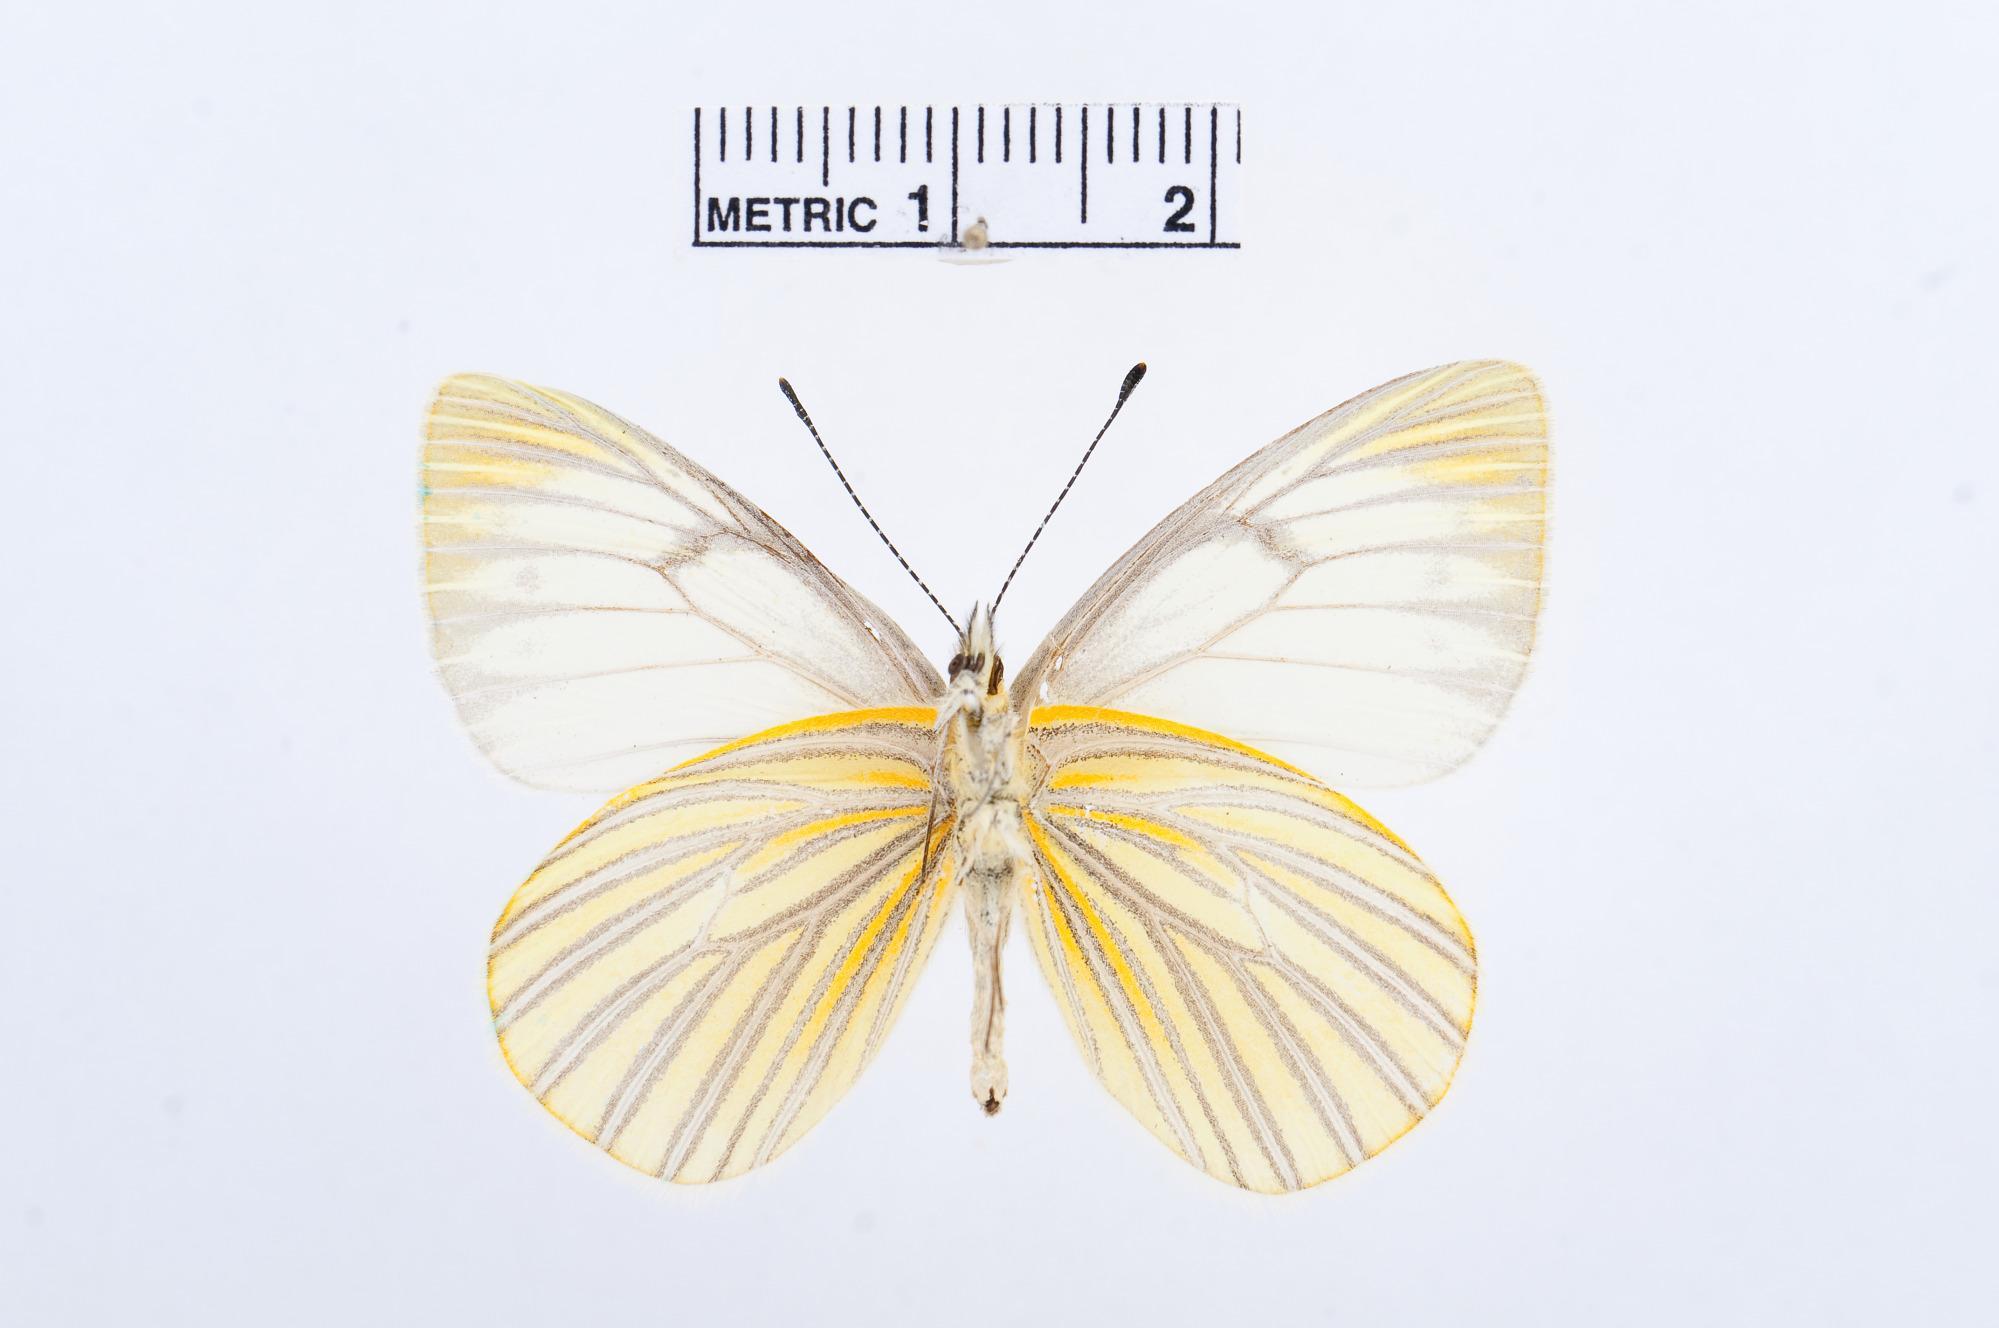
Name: Tatochila orthodice
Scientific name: Tatochila orthodice
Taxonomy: Animalia, Arthropoda, Hexapoda, Insecta, Lepidoptera, Pieridae, Pierinae